Satya Harishchandra (2017 film)

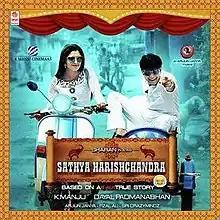

Satya Harishchandra is a 2017 Indian Kannada language romantic comedy film written and directed by Dayal Padmanabhan. It is produced by K. Manju under his K. Manju Cinemaas banner. It features Sharan, Sanchita Padukone and Bhavana Rao. The score and soundtrack for the film is by Arjun Janya and the cinematography is by Faisal Ali. The film was launched officially on 18 September 2016 and the filming took place at Mysore, Melukote and Portugal. The film released on 20 October 2017 during the Diwali festival.